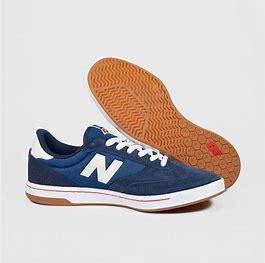
Brand: New
Model: Balance New Balance Numeric 440